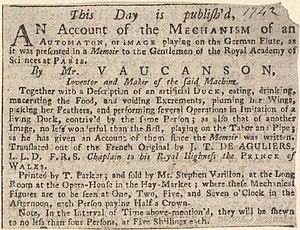
Le Canard de Vaucanson, également appelé le Canard digérant, digérateur ou défécateur, est un canard automate, créé par Jacques de Vaucanson vers 1734 et présenté au public en 1739, célèbre tant pour le naturel, la complexité et la diversité de ses mouvements que pour la manière réaliste dont il simule la digestion et la défécation. Cet automate impressionne vivement le public, assoit la renommée de Vaucanson et devient un symbole du rationalisme scientifique des Lumières. Il connaît une longue exploitation, jusqu'à la fin du XIXᵉ siècle, les circonstances de sa disparition restant incertaines. Sa digestion par dissolution des aliments est généralement considérée comme étant le produit d'expédients plutôt que d'une réelle simulation du processus physiologique.